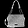
Label: Bag